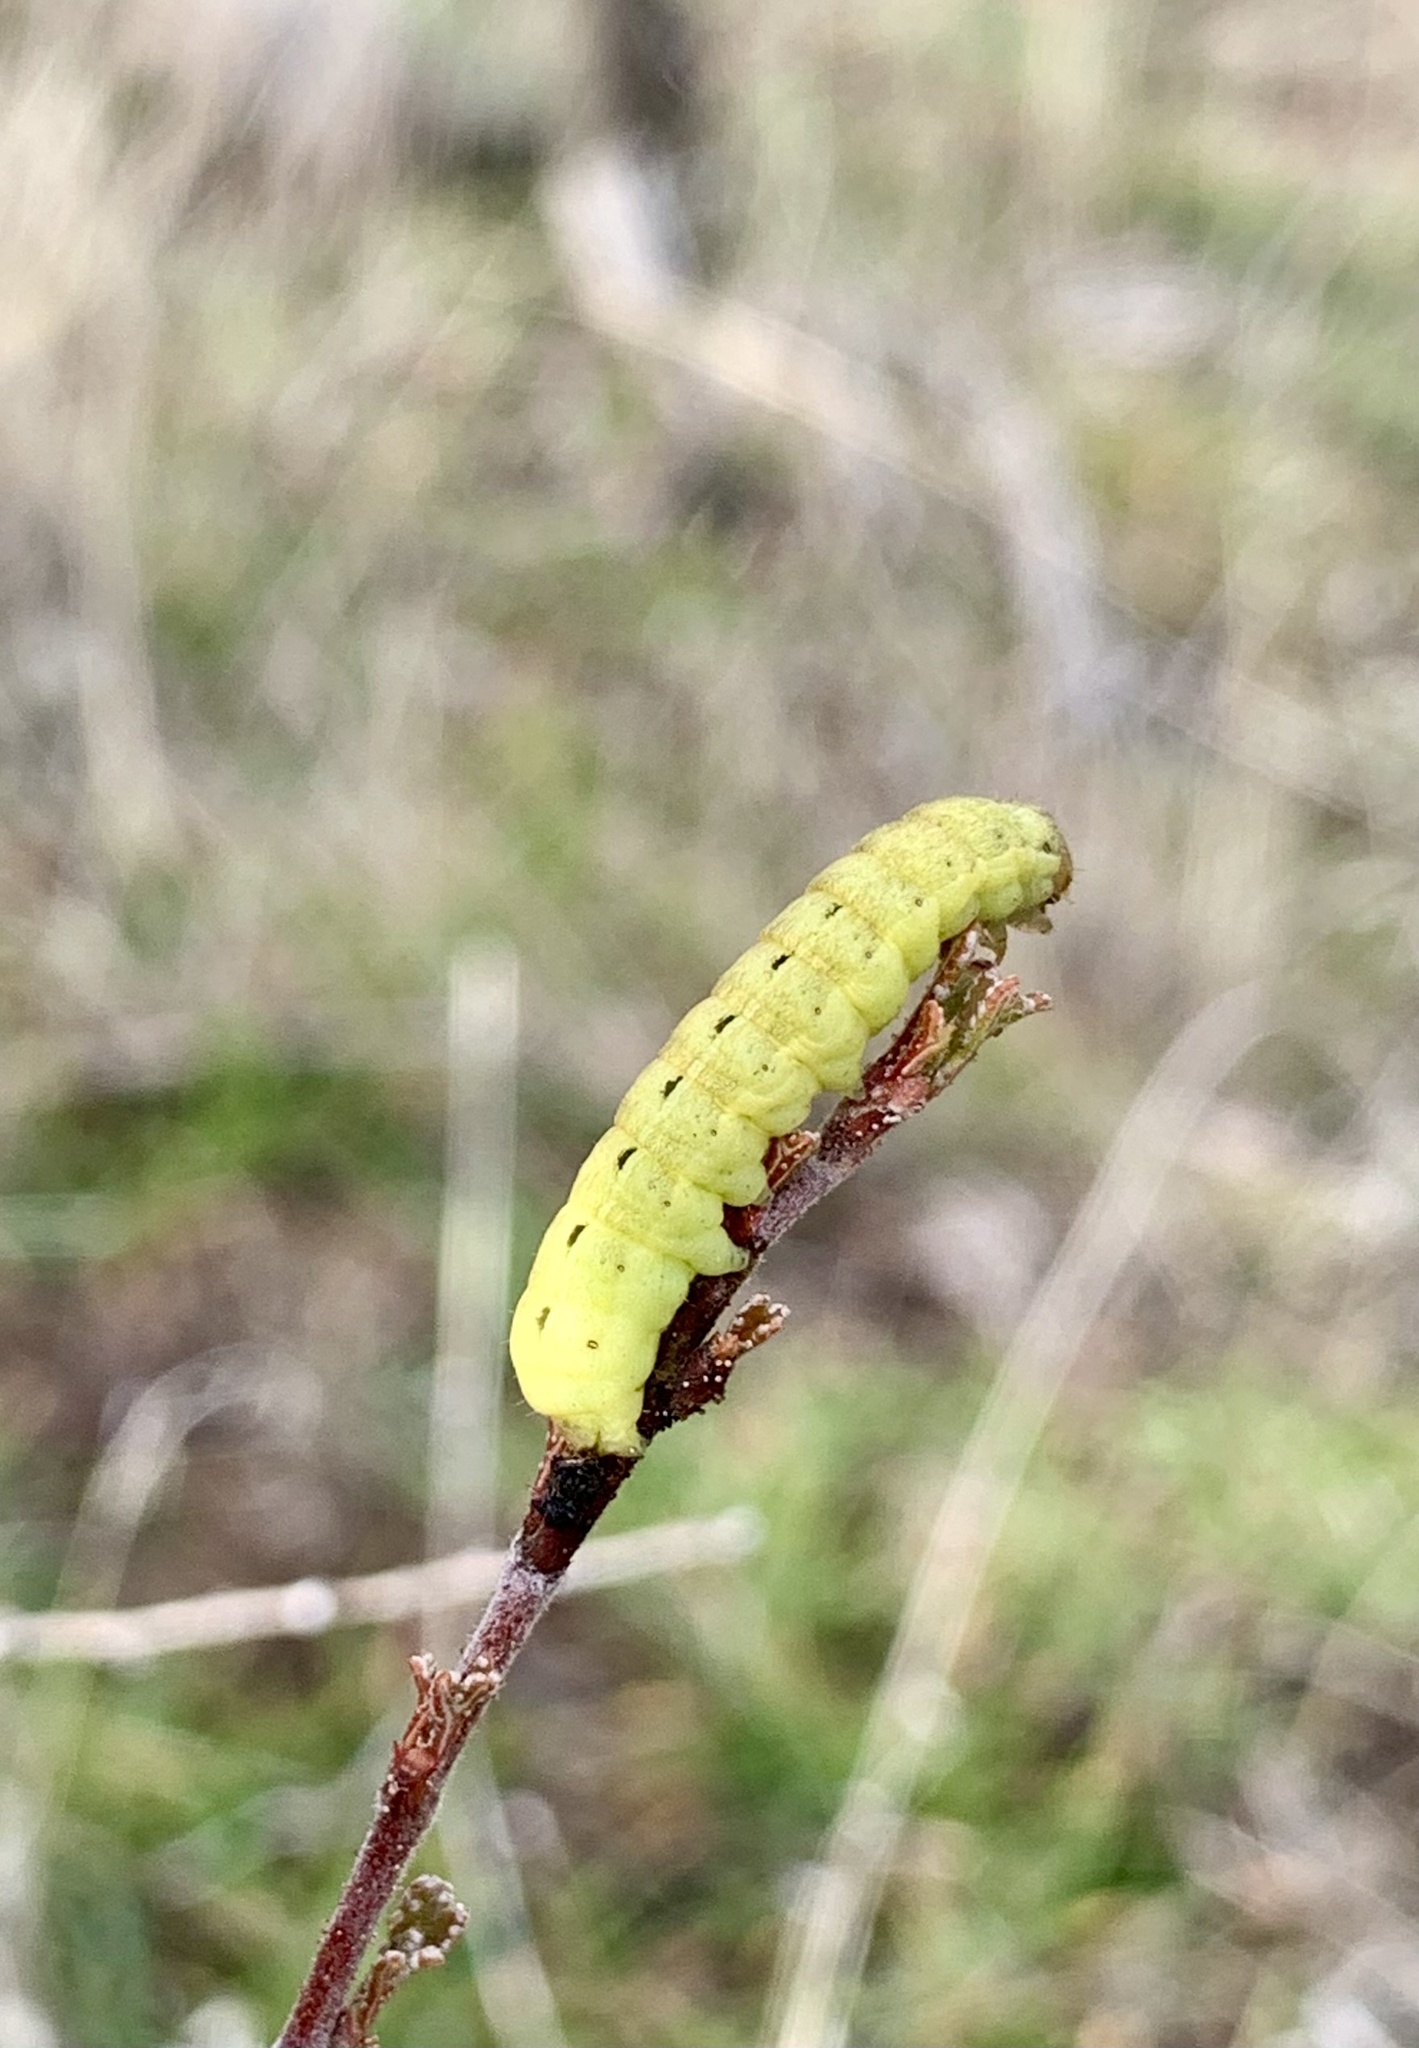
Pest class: cutworms